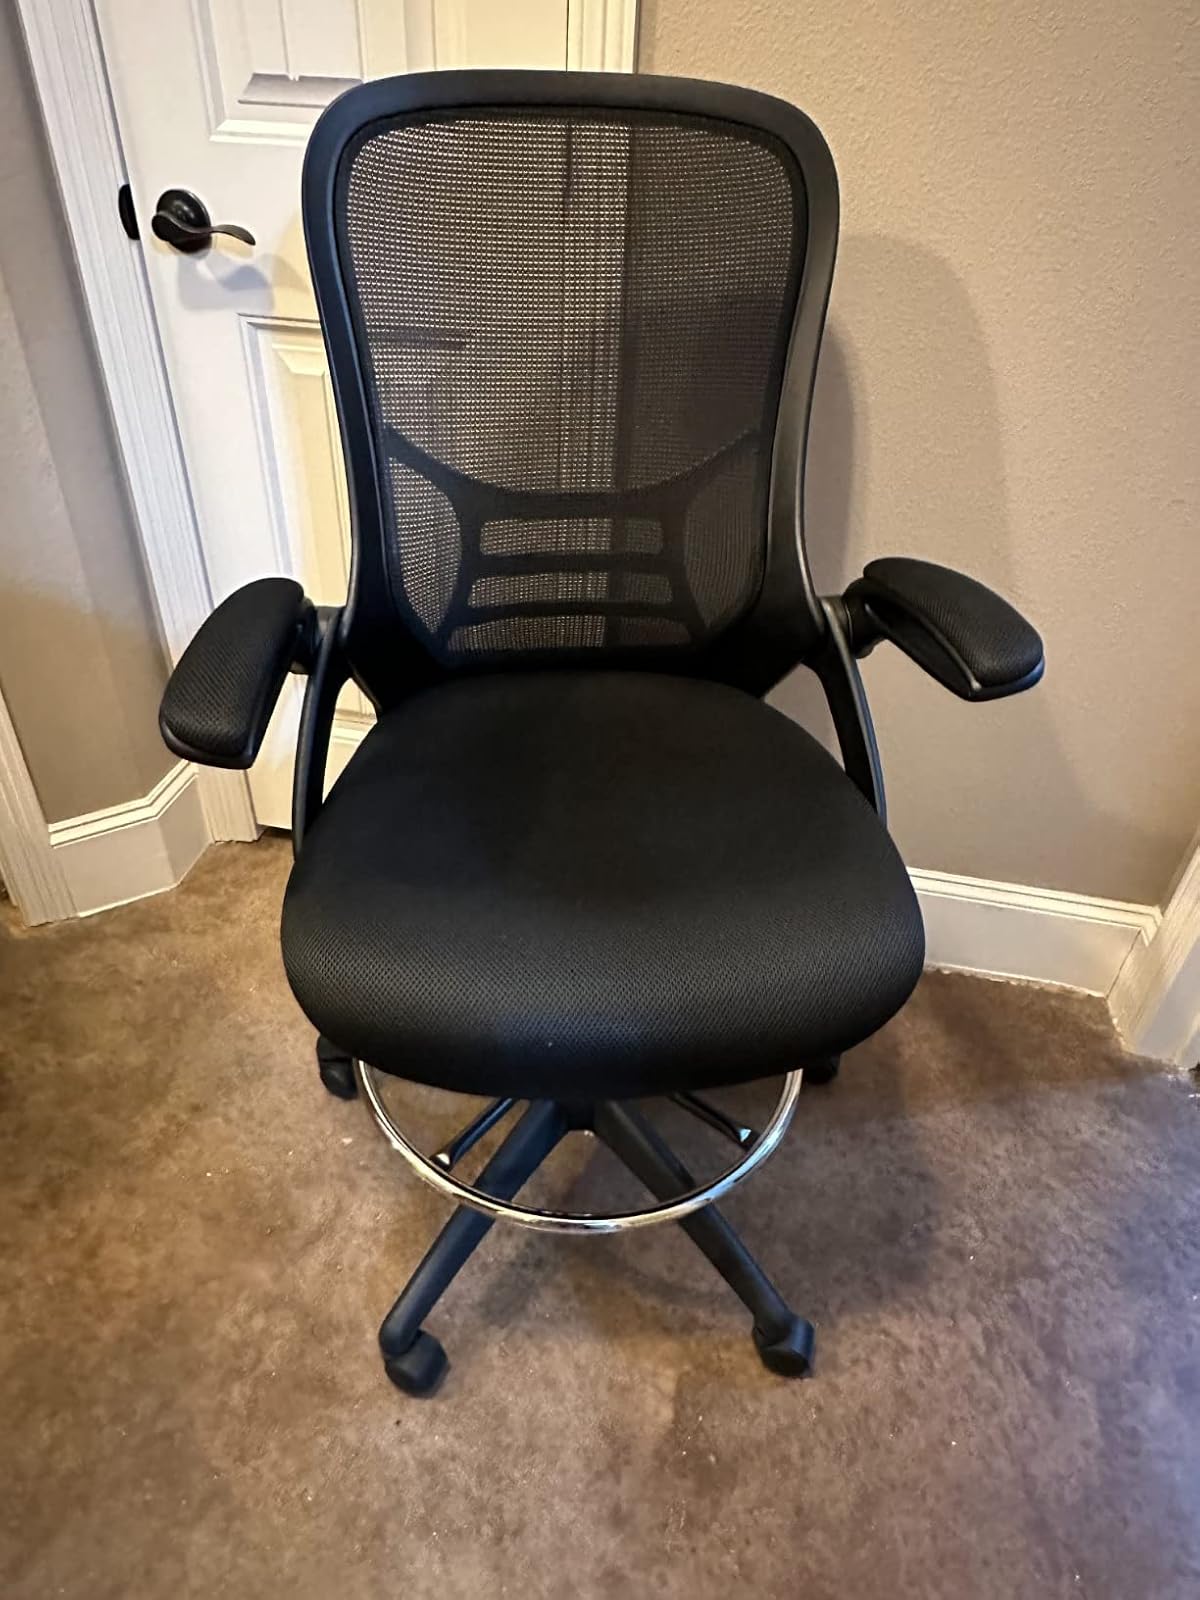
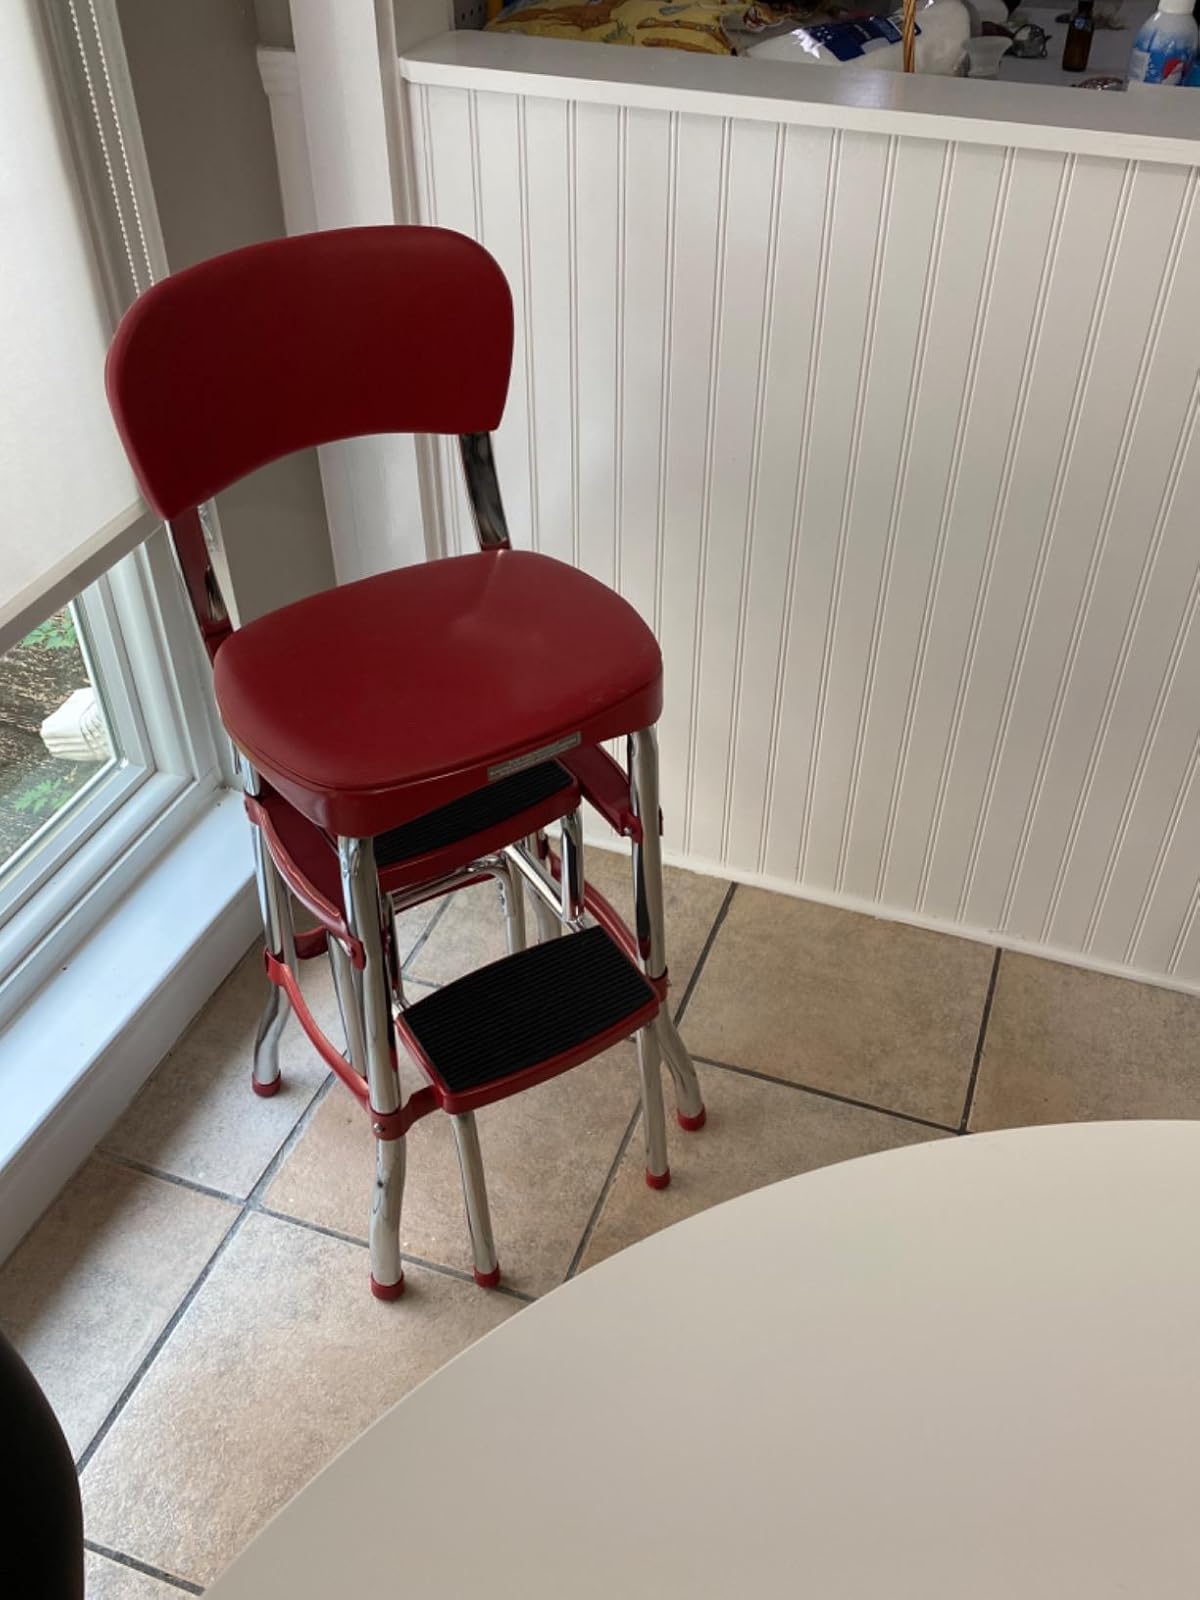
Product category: items_chair
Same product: no